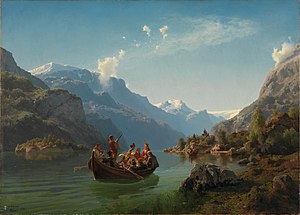
Norge / Kultur / Billedkunst
Brudefærd i Hardanger, Hans Gude og Adolph Tidemand, 1848.
Norge, officielt Kongeriget Norge, er en skandinavisk enhedsstat i form af et konstitutionelt monarki, der består af den vestlige del af den skandinaviske halvø samt Jan Mayen, Svalbard og Bouvetøen. Norge har et areal på 385.207 km² og et indbyggertal på over 5,3 millioner. Det er det næsttyndest befolkede land i Europa. Den længste grænse går mod øst til Sverige, mod nord til Finland og Rusland. Resten af landet afgrænses af havet: Barentshavet mod nord, Norskehavet mod vest, Nordsøen mod sydvest og Skagerrak mod syd. Landets hovedstad er Oslo. Norge gør krav på territorierne Dronning Maud Land og Peter I's Ø i og ved Antarktis, men disse krav er ikke alment anerkendt.